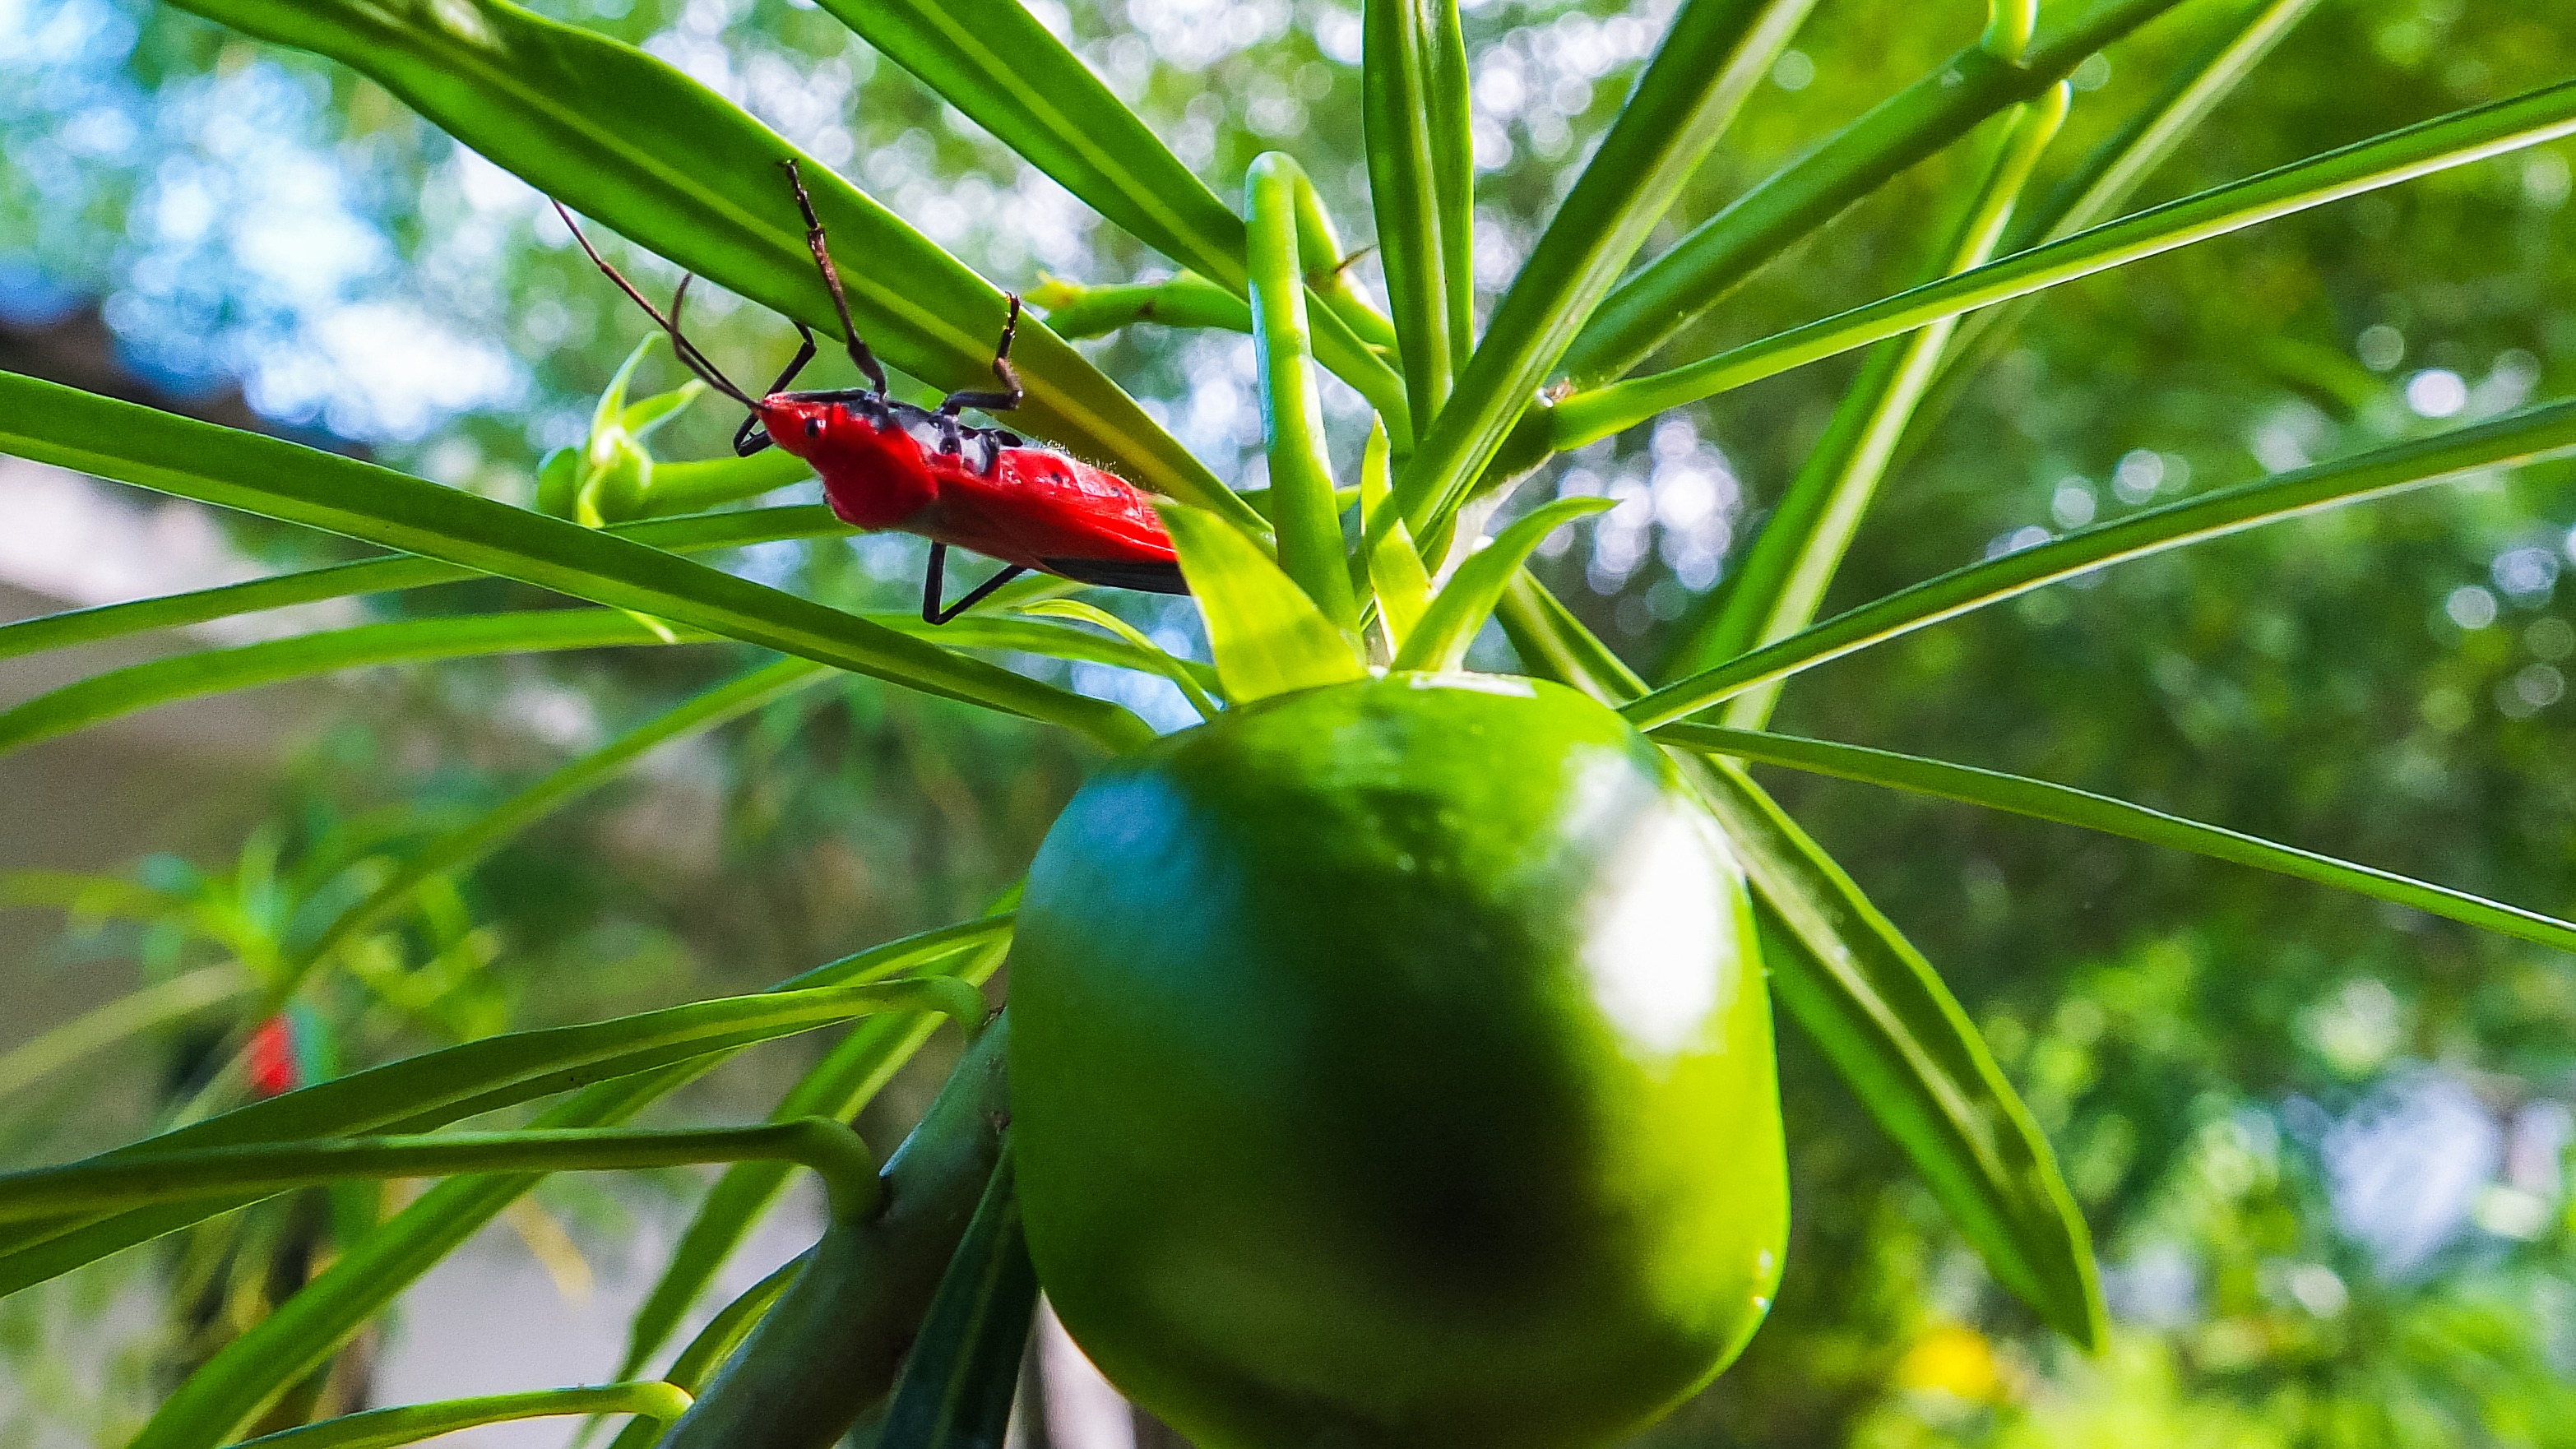
tree, branch, plant, flower, food, green, red, produce, vegetable, insect, botany, flora, beetle, tropics, macro photography, flowering plant, land plant